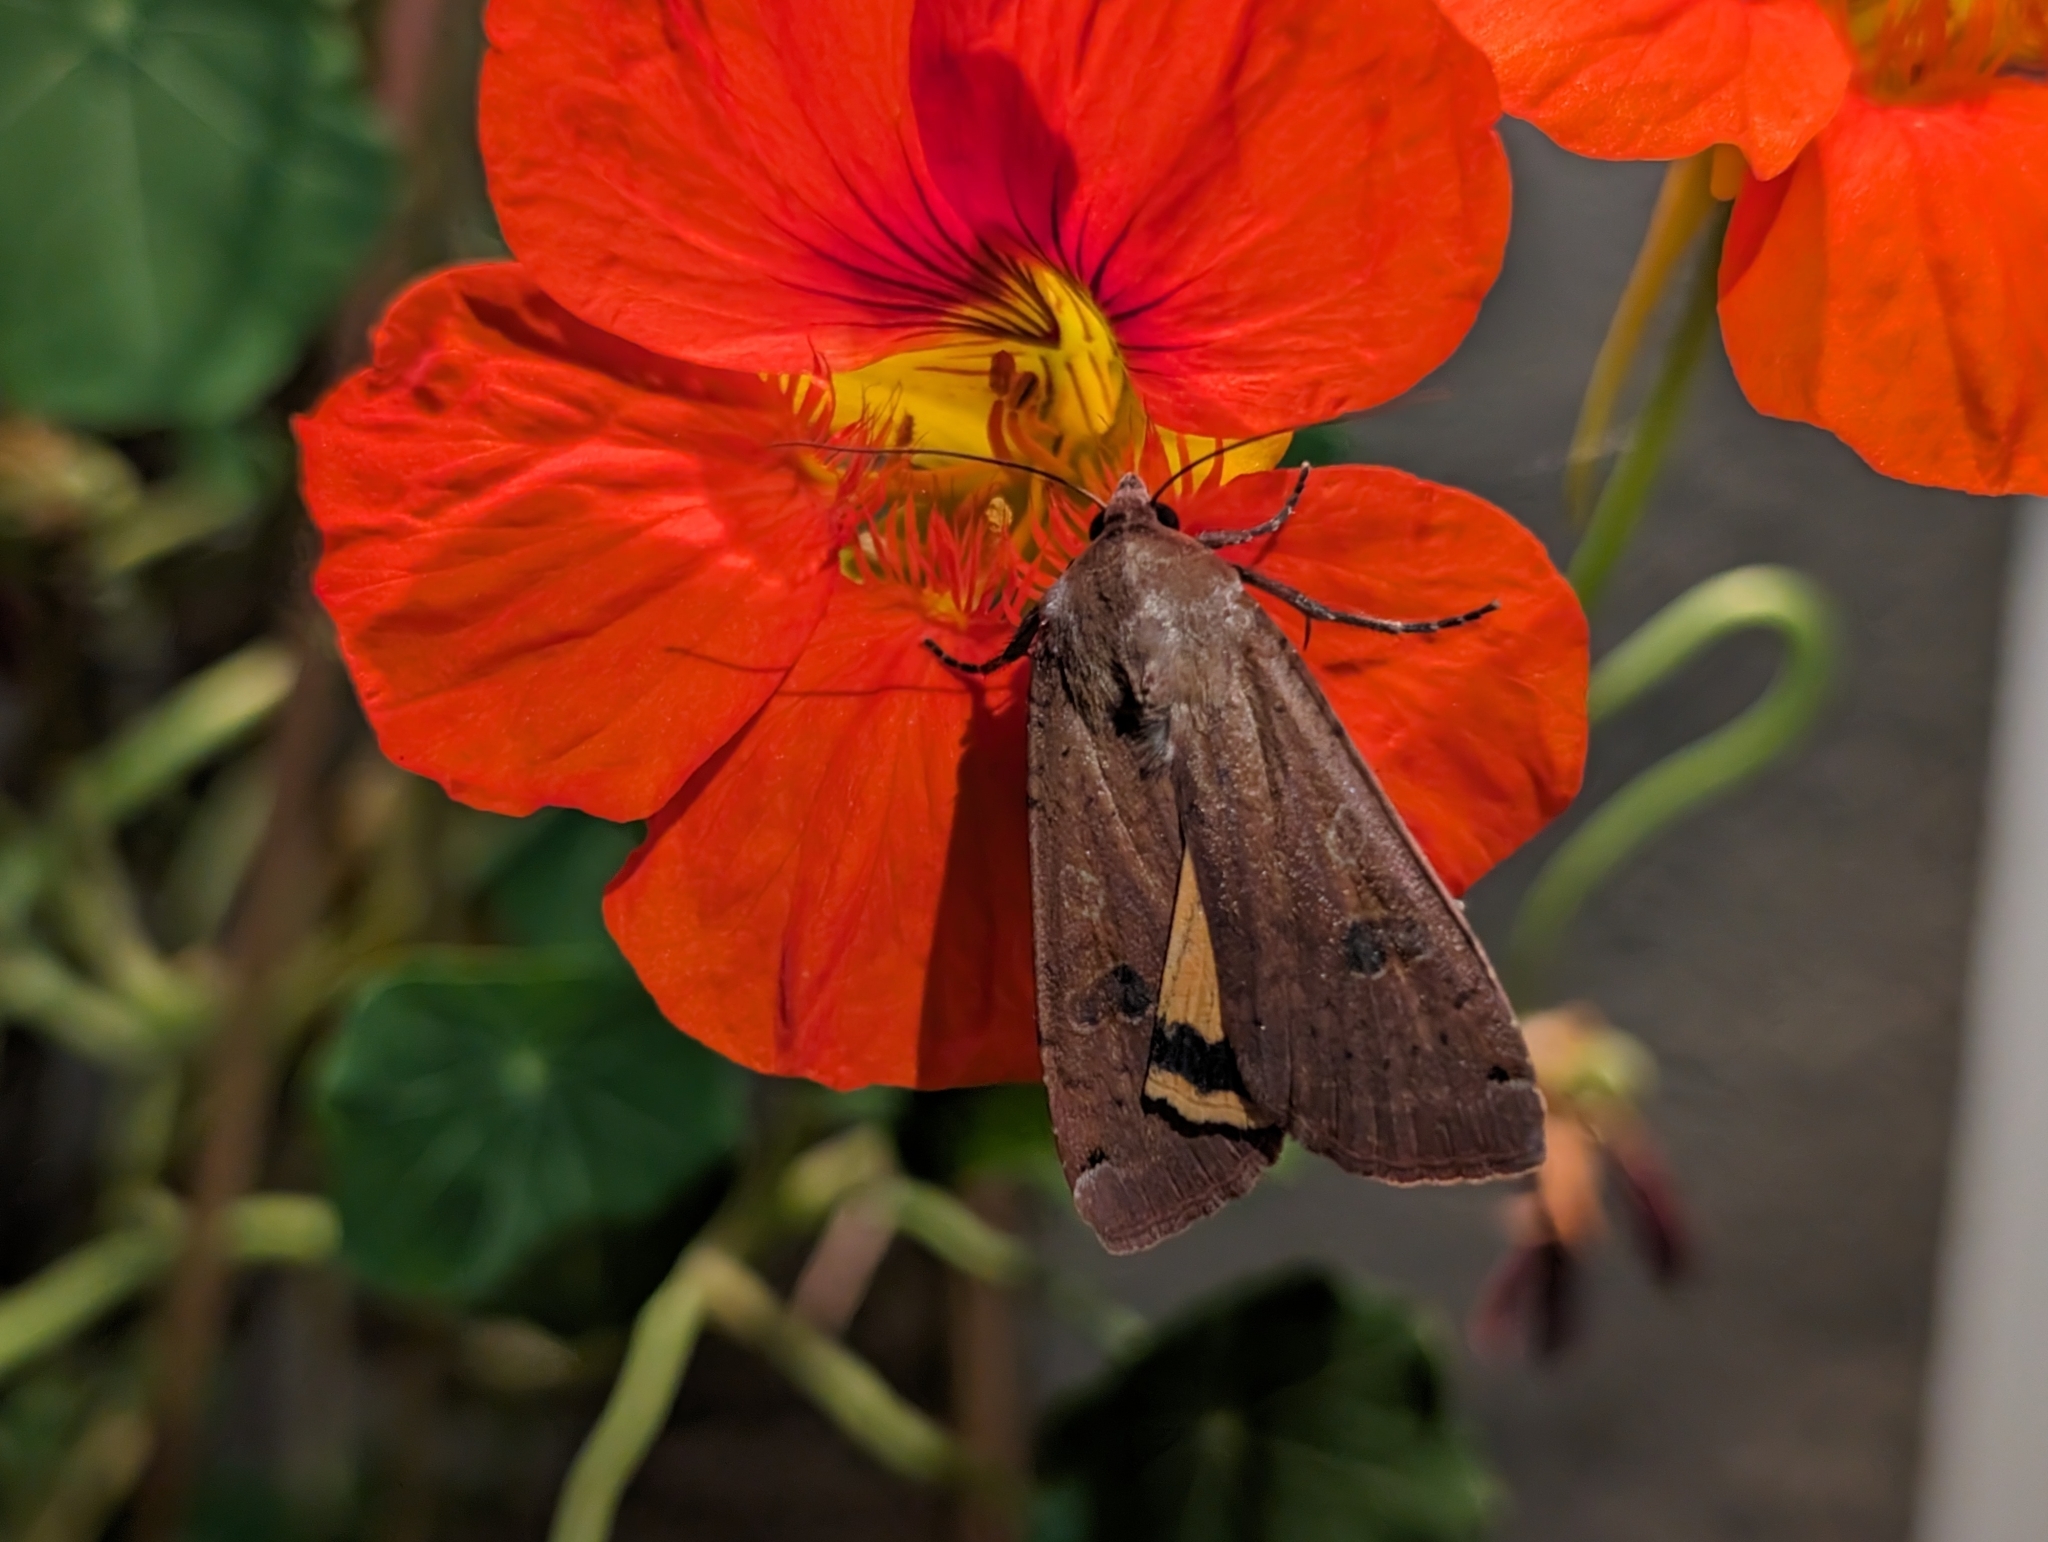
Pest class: cutworms